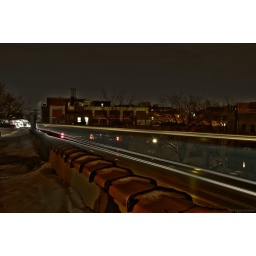
train going by dark HDR bad black in light again